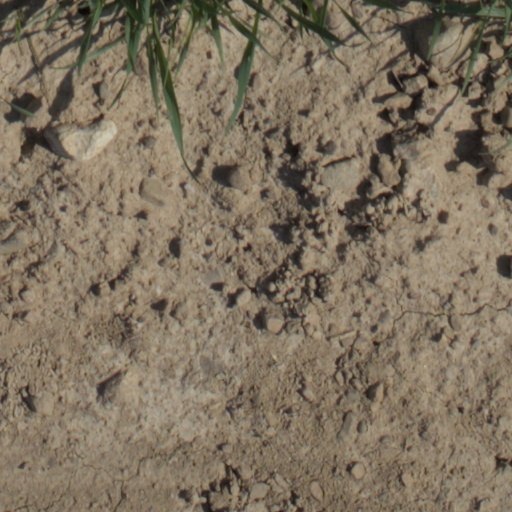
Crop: wheat